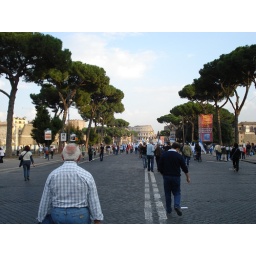
All of the streets were blocked by the Forum and Colosseum and hundreds of people were walking with blue flags.